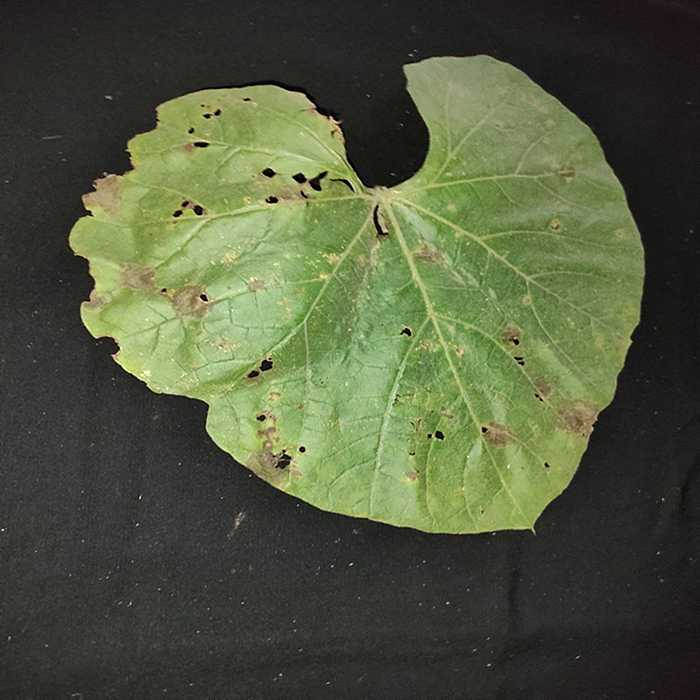
Plant: Bottle gourd
Label: Anthracnose